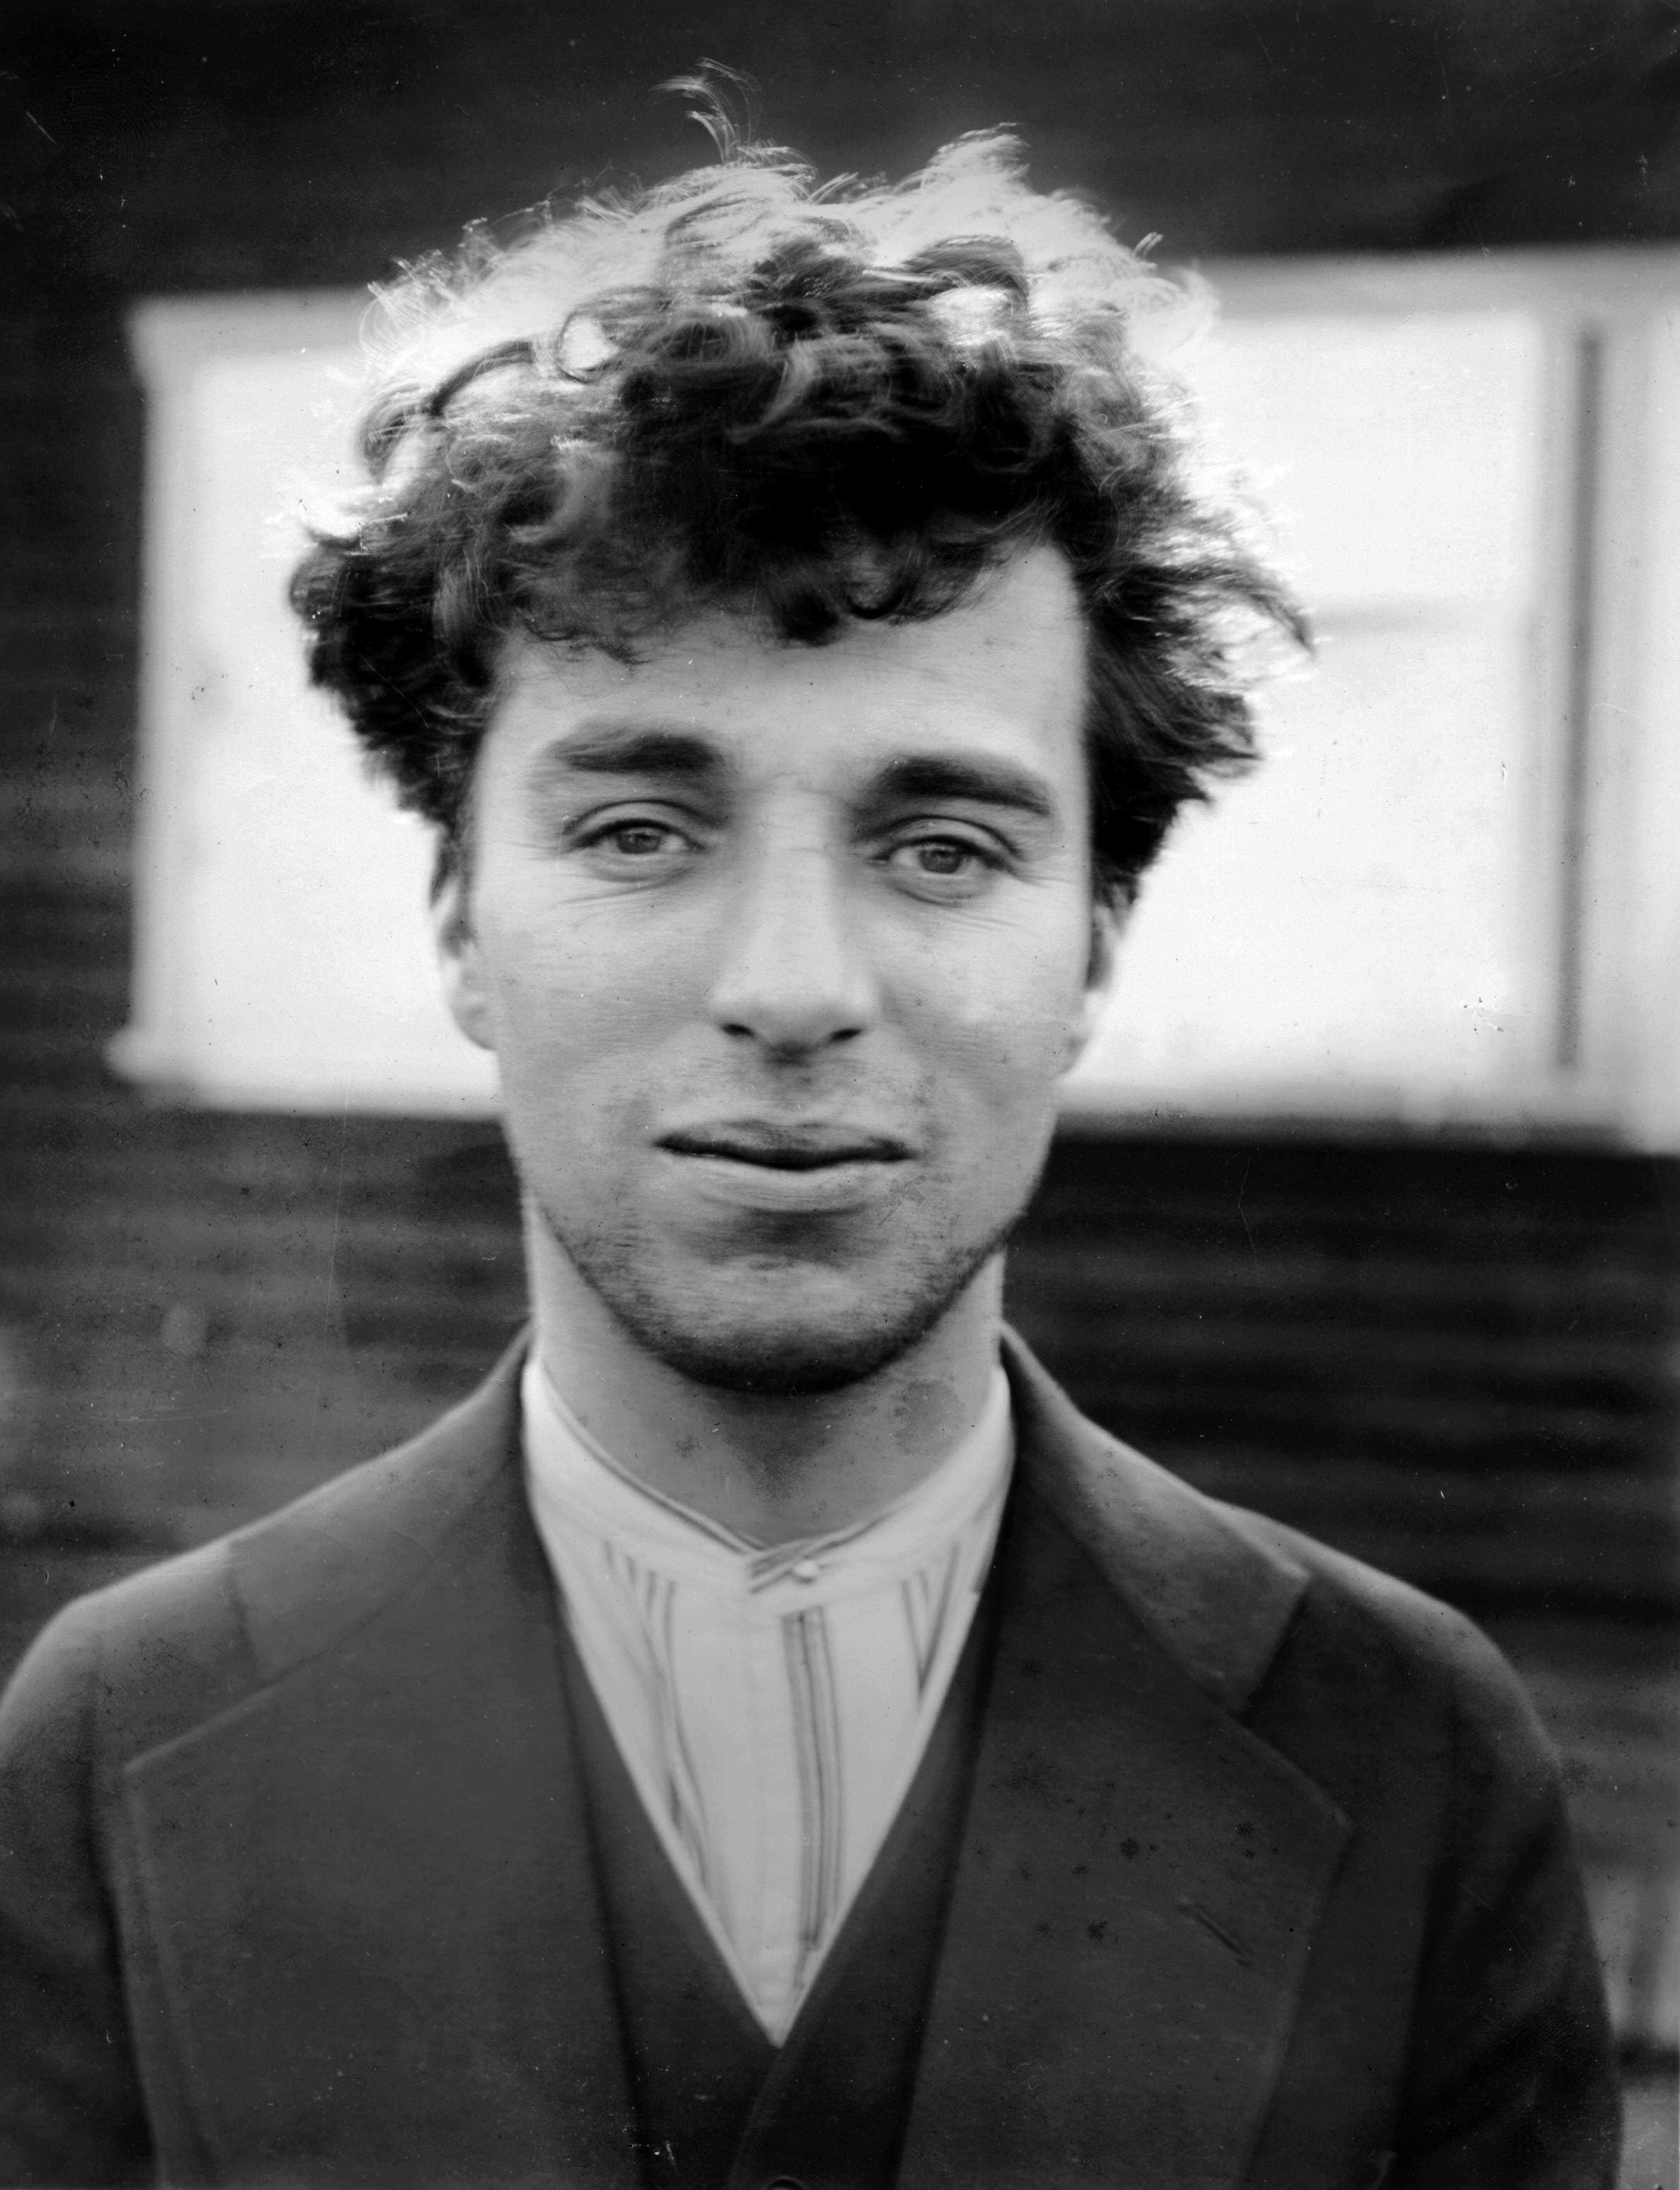
man, black and white, photography, film, male, hollywood, portrait, black, monochrome, charlie, comic, director, celebrity, actor, young man, talented, charlie chaplin, monochrome photography, famous actor, scriptwriter, many films, british composer, charles chaplin spencer, silent film icon, birth death 1889 1977, 1916, died at 88 years, film noir